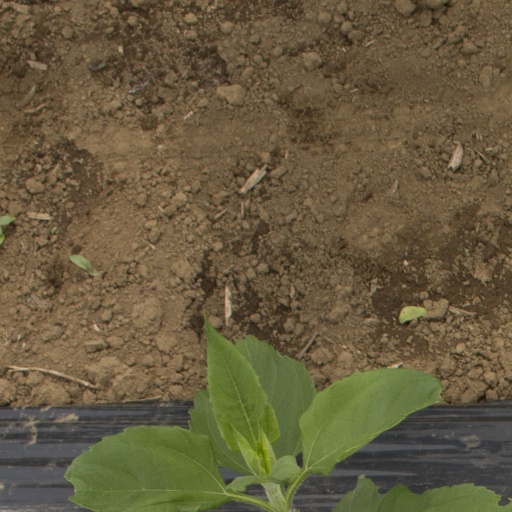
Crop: Jerusalem artichoke